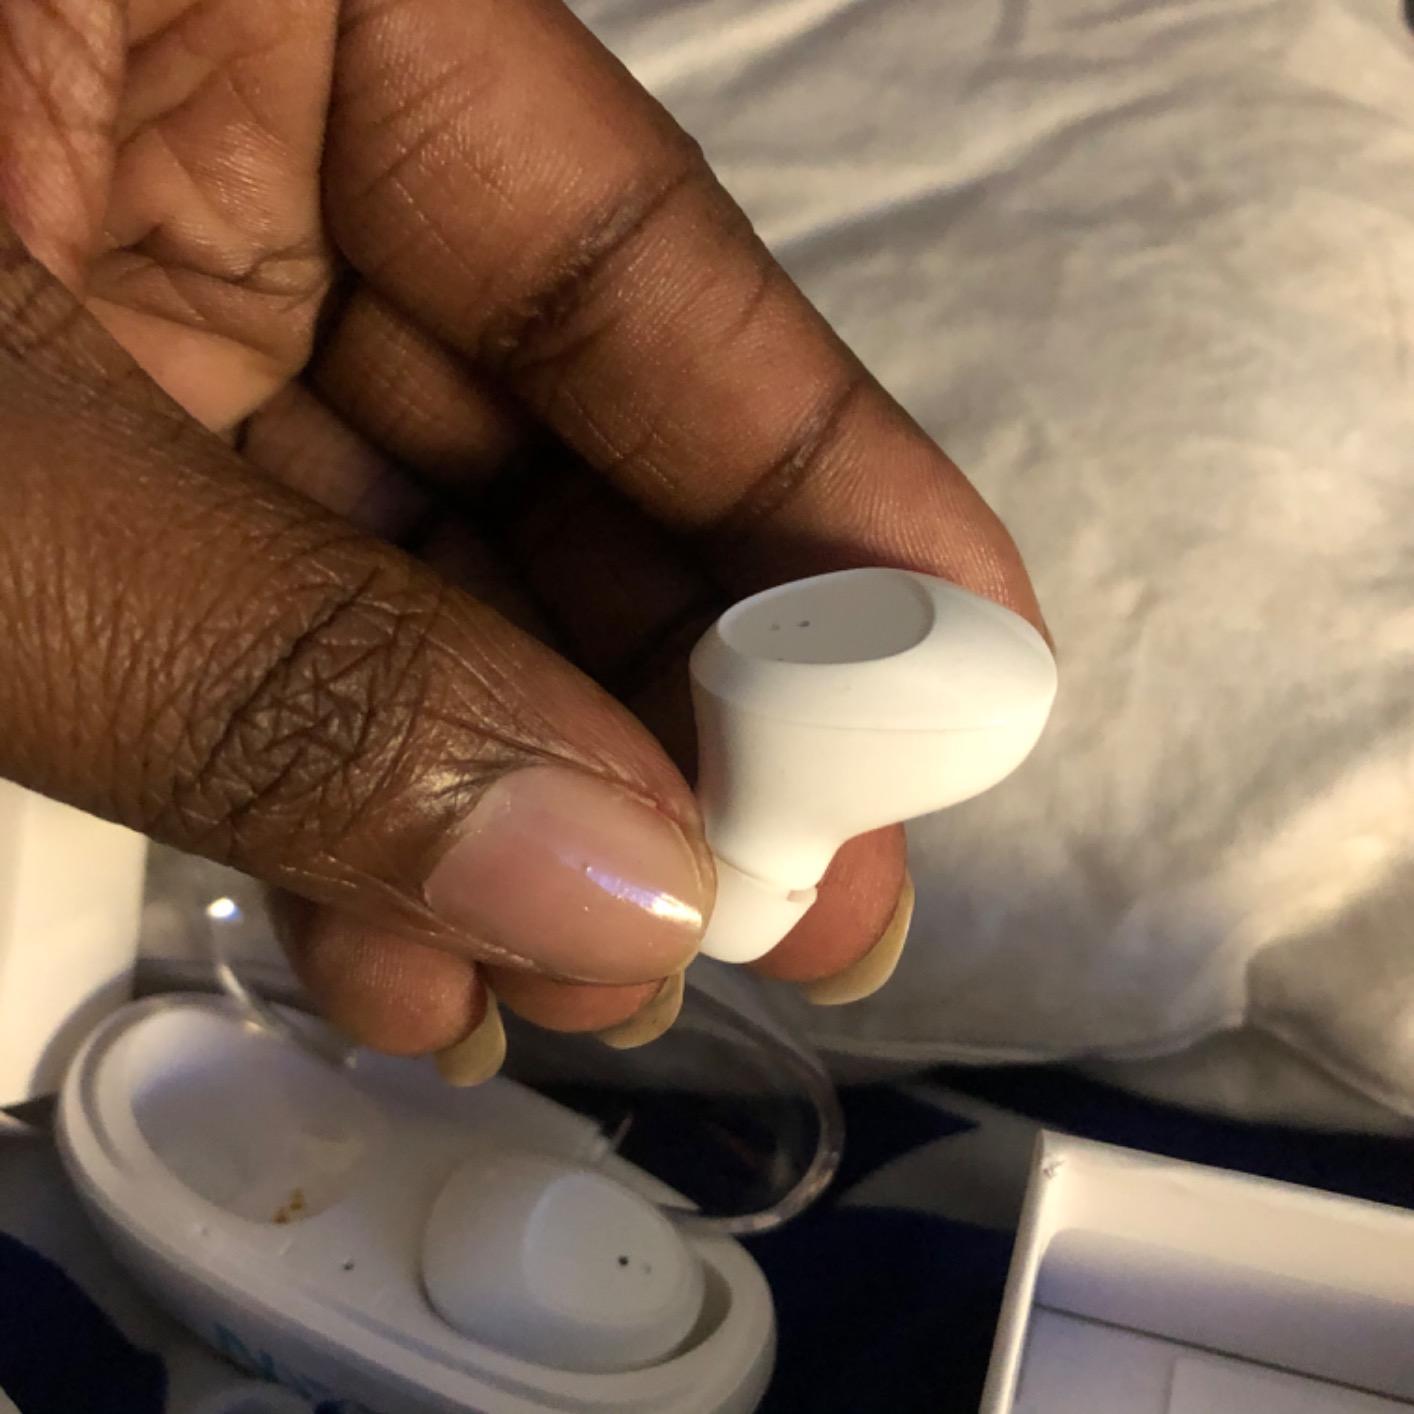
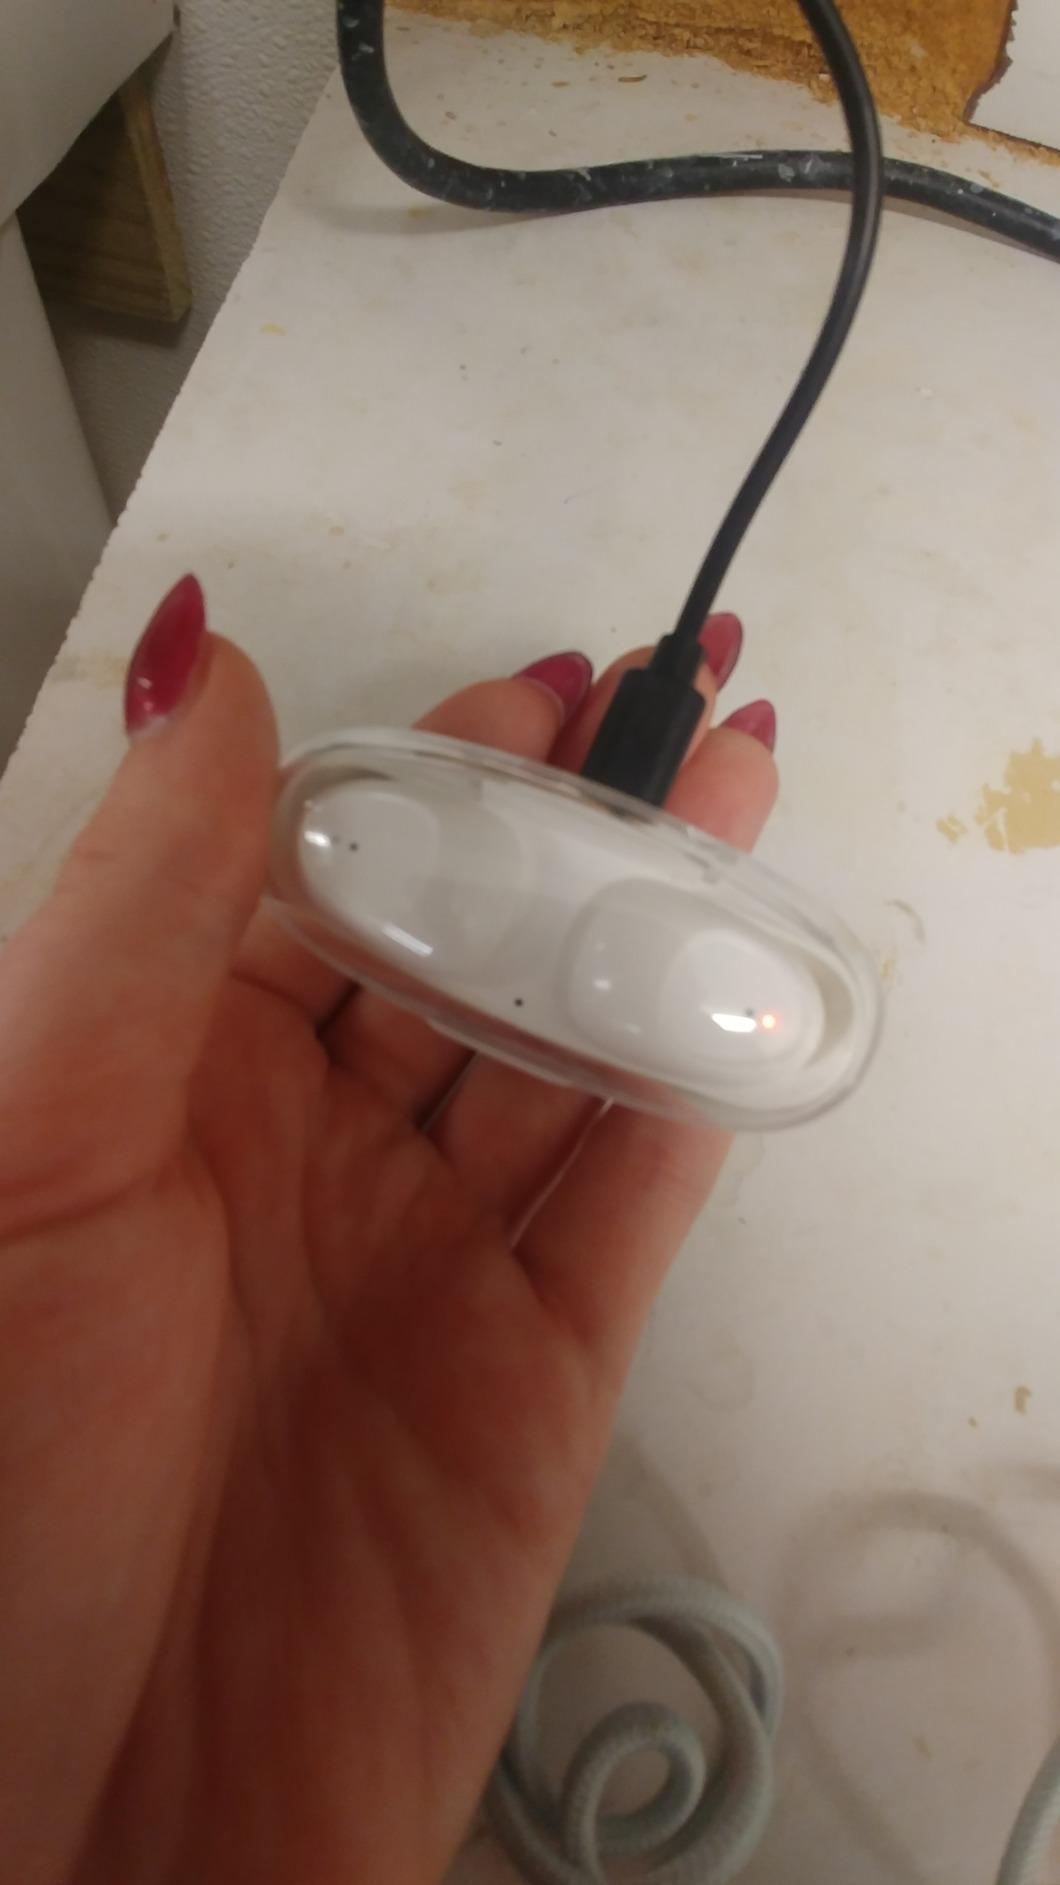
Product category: earbuds
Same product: yes